Jean Ignace Isidore Gérard

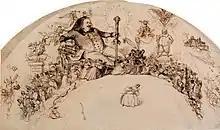
"Balzac and the Characters of the Human Comedy." Pen drawing for a fan project (Maison de Balzac, Paris).

Grandville lived a bohemian life in the late 1820s and early 1830s, renting in a small room on the upper floor of a building which is said to have been crowded with pens and papers where he drew incessantly. It became a gathering place for artist, writers, singers, lithographers and others. The painter Paul Delaroche was a neighbor during this period. Alexandre Dumas was among the milieu and later wrote of the time, "If we had money, we had beer. If not, we were happy just to smoke, joke and argue." Grandville was described as a thin, somewhat quiet, and at times melancholy man, although Dumas noted he also had a sharp wit and a competitive side to him. It was in this period that he met the charismatic 28-year-old Charles Philipon, an editor and lithographer with the newspaper La Silhouette.